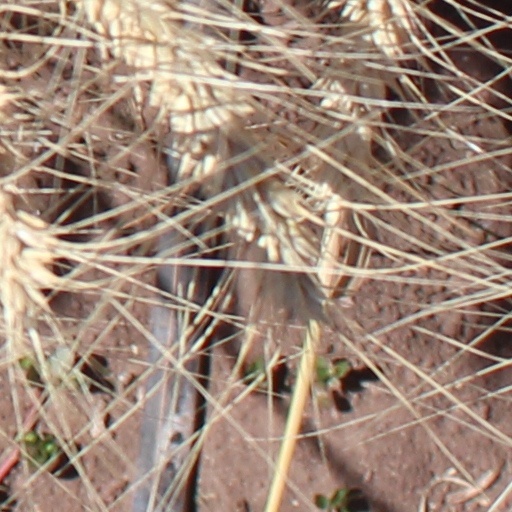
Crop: wheat